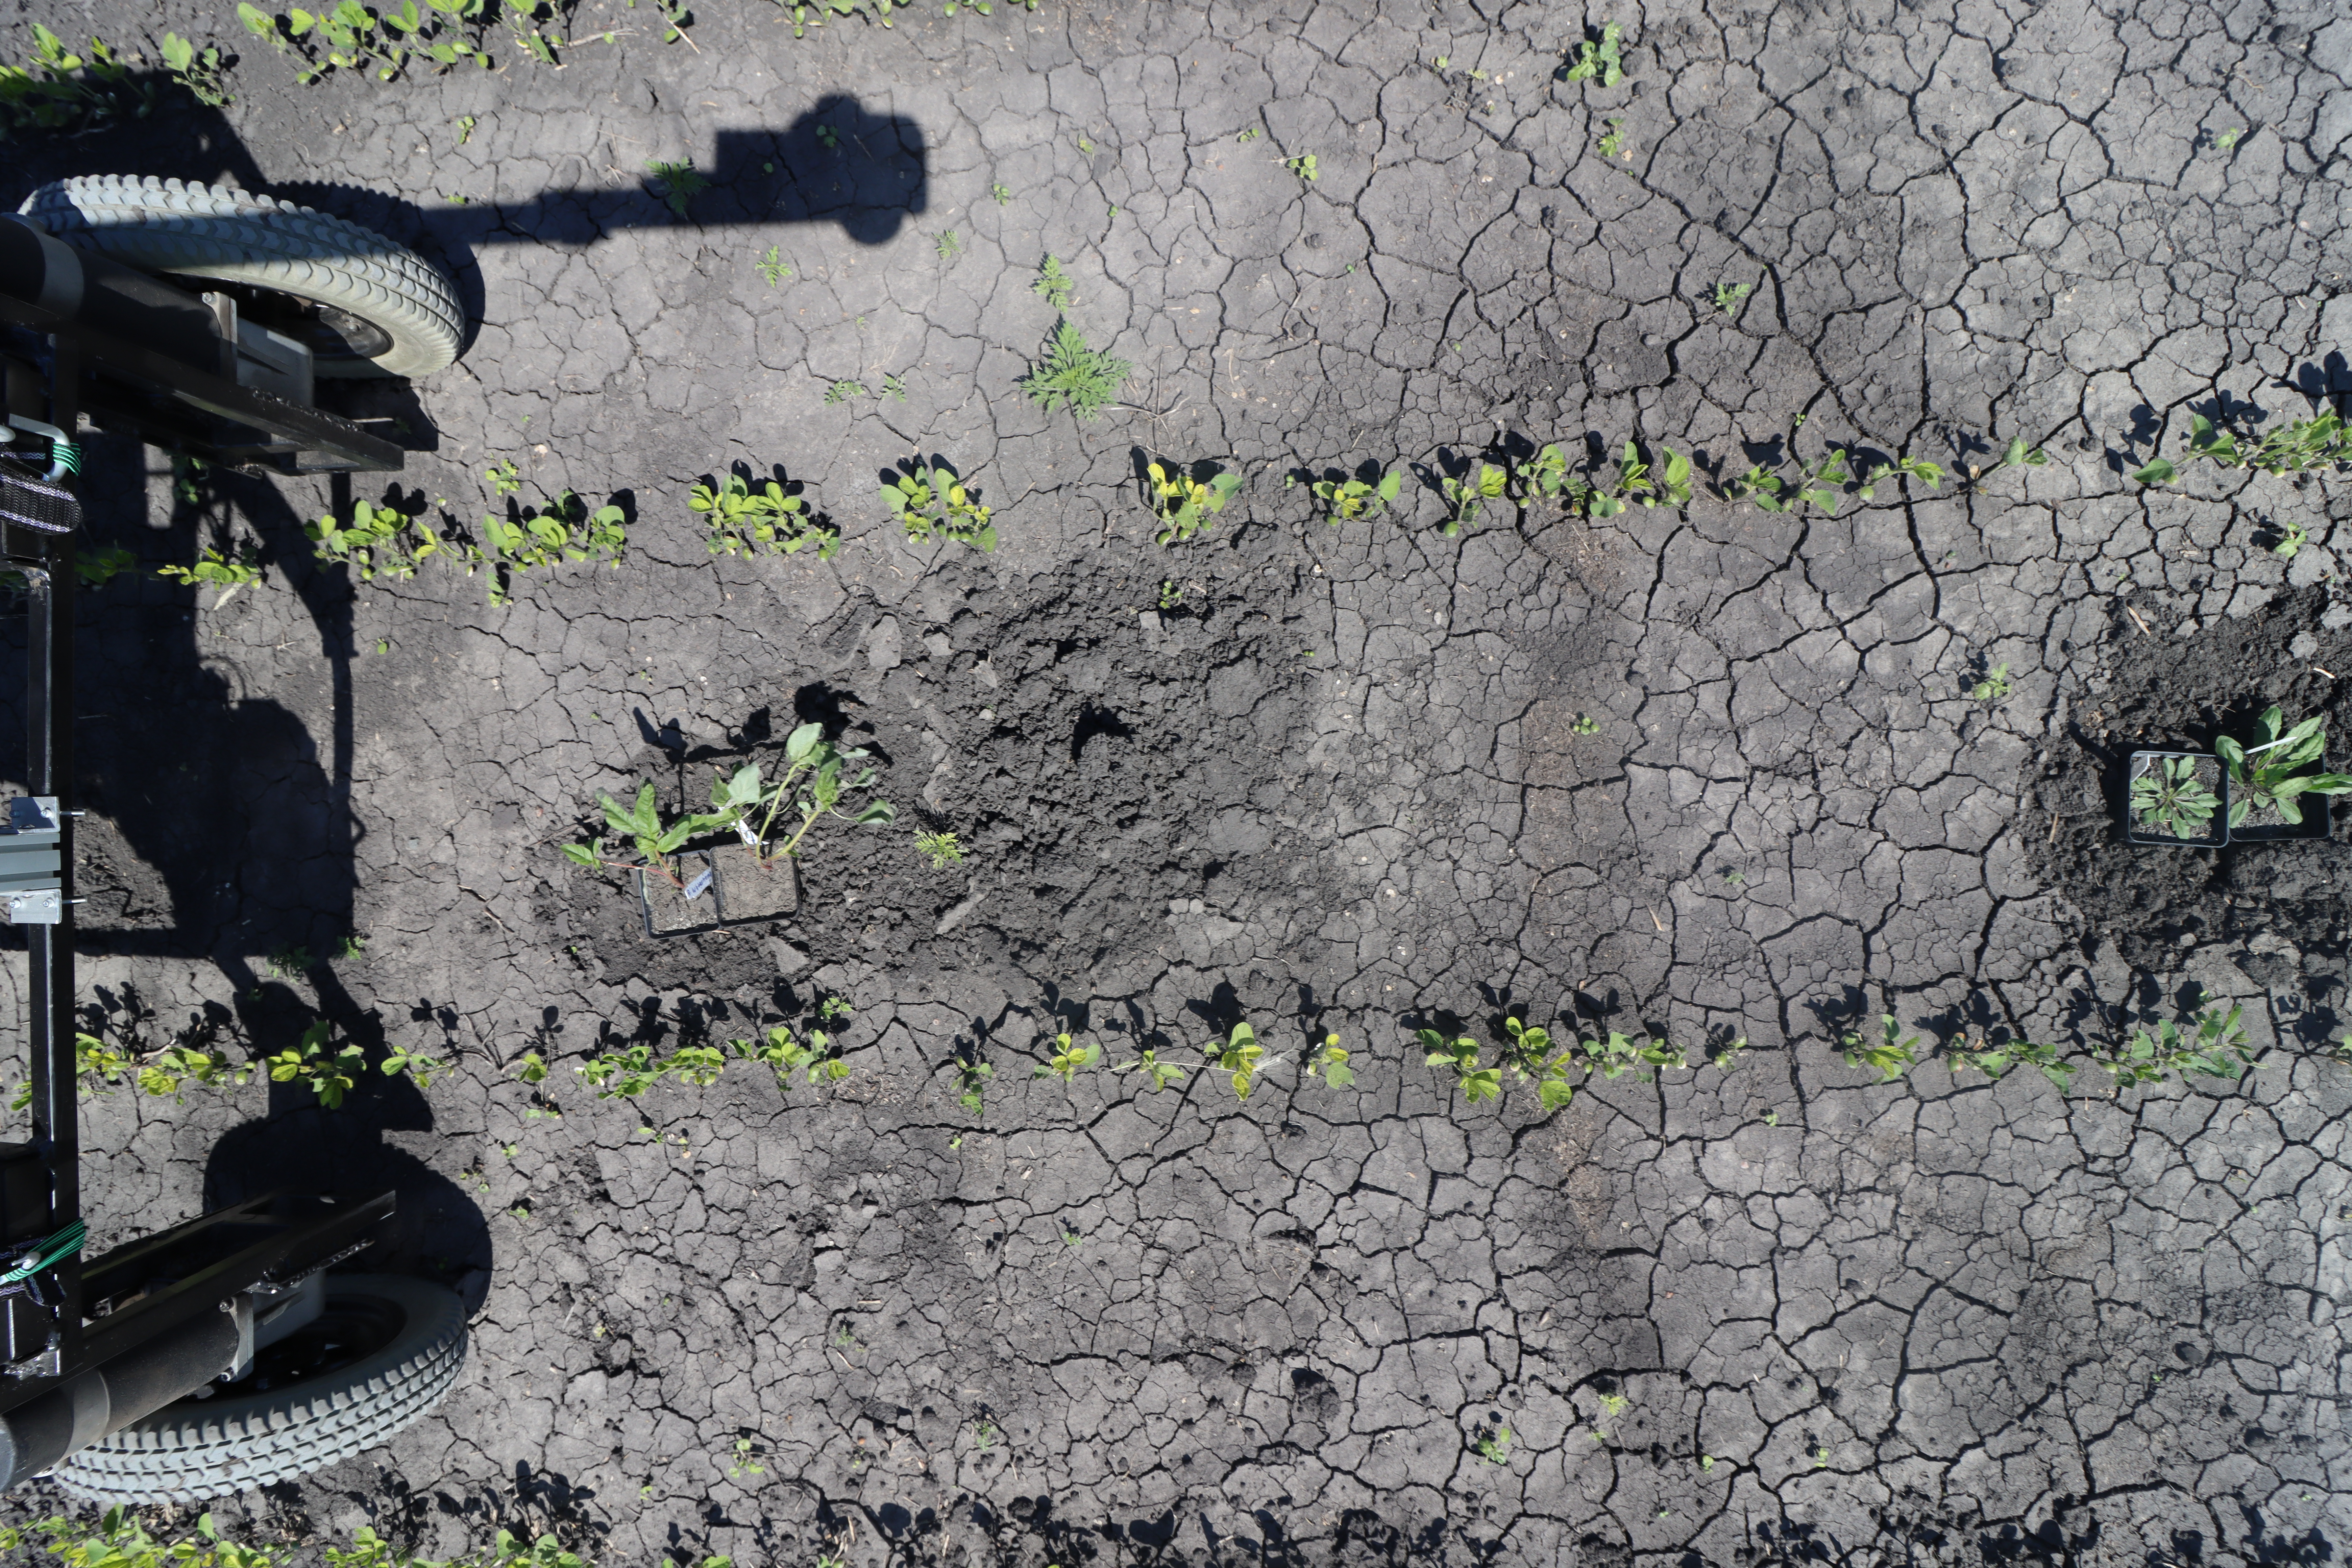
Crop: Soybean
Objects: Soybean, Soybean, Soybean, Soybean, Soybean, Soybean, Soybean, Soybean, Soybean, Soybean, Soybean, Soybean, Soybean, Soybean, Soybean, Soybean, Soybean, Soybean, Soybean, Soybean, Soybean, Waterhemp, Waterhemp, Horseweed, Horseweed, Soybean, Soybean, Soybean, Ragweed, Soybean, Soybean, Soybean, Soybean, Ragweed, Soybean, Soybean, Soybean, Soybean, Soybean, Soybean, Soybean, Ragweed, Ragweed, Ragweed, Ragweed, Ragweed, Ragweed, Ragweed, Ragweed, Ragweed, Soybean